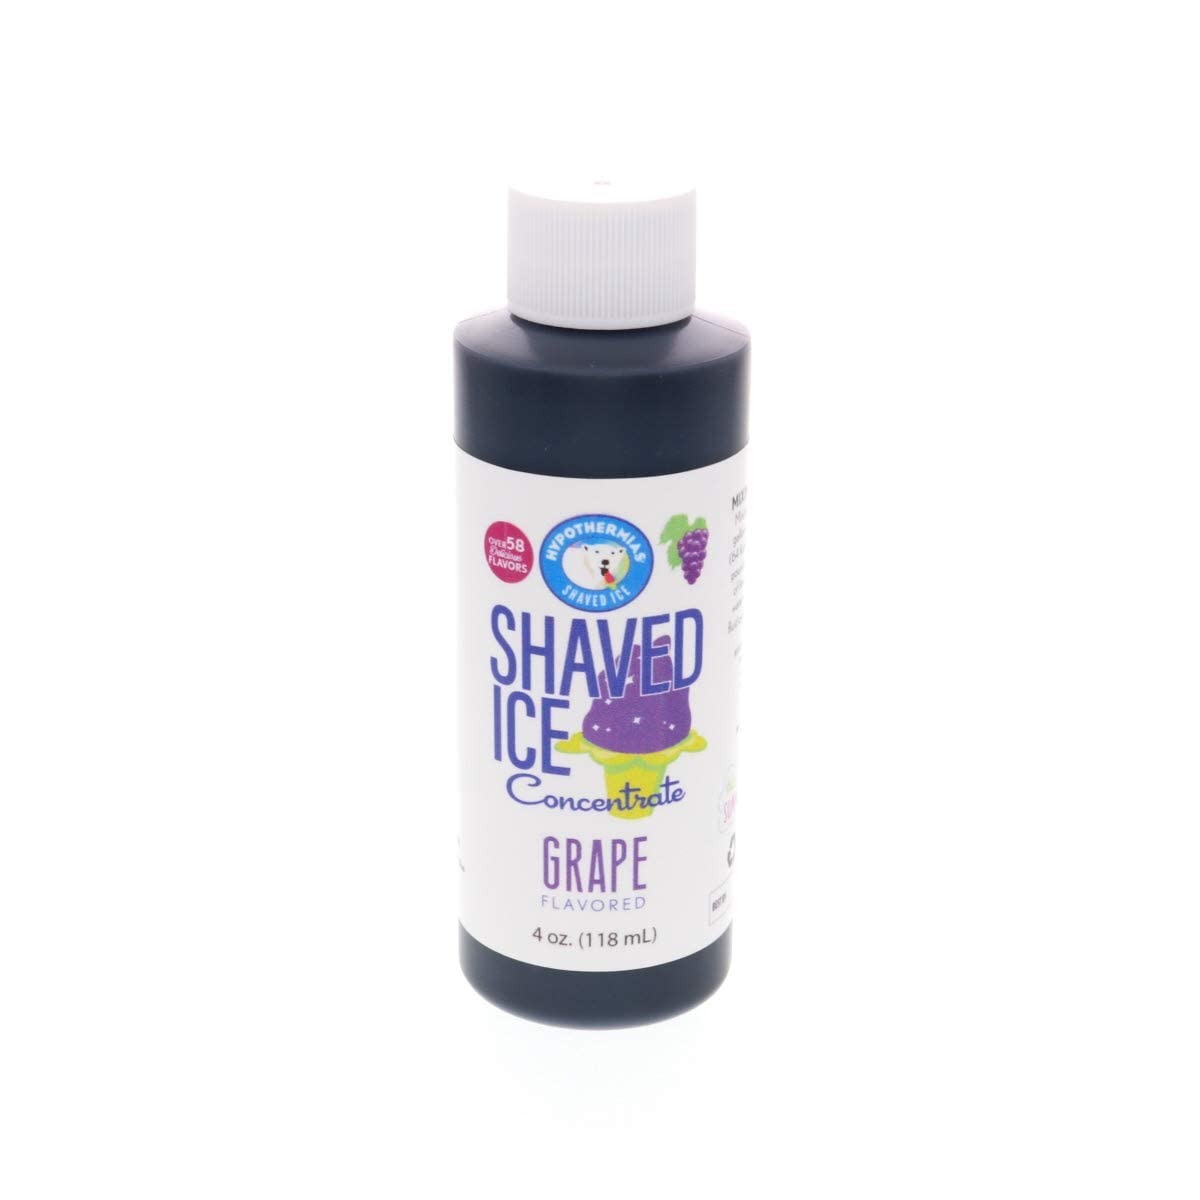
Item Name: Hypothermias Shaved Ice and Snow Cone Syrup Unsweetened Flavor Concentrate - 4 Fl Oz - Makes 1 Gallon of Ready to Use Syrup - Grape - Must Add Filtered Water and Sweetener
Bullet Point 1: One 4 ounce bottle of flavor concentrate. Must add WATER and SUGAR/SWEETENER for syrup to be ready to use. Each 4 ounce bottle makes 1 gallon of syrup when mixed.
Bullet Point 2: Family-owned, gourmet snow-cone flavor syrups made in small batches. The best shaved ice or snow cone syrup around! You'll have the best tasting snow cone flavors on the block!
Bullet Point 3: Make your own shave ice, snow cone, slushie, snowball, italian ice for a delicious frozen treat. Our specialty, gourmet flavors can be used as shaved ice syrup, snow cone syrups, slushie syrups.
Bullet Point 4: Add to coffee, tea or sparkling water. Also makes a delicious sweet syrup for pancakes, waffles and crepes!
Bullet Point 5: You can also make slushies, snoballs, slushy, italian ice or flavor ice with our shaved ice flavor syrups. Made in the USA.
Product Description: Delicious Grape shaved ice or snow cone unsweetened flavor concentrate. Each 4 ounces of concentrate will make 1 gallon of syrup when mixed. This is professional, true to taste shaved ice flavor. Mixing Directions- To make a gallon of syrup: Use four ounces of flavor concentrate (shake well) with five pounds of sugar, fill with water (approximately 1/2 gallon of water) to the gallon mark and stir well.Preservatives Optional. Life of concentrate is two to three years. To extend the life of the syrups you can add optional preservatives (citric acid, sodium benzoate). Please keep at room temperature and out of direct sunlight and heat.Made in the USA.*** A note about the flavor concentrates, it is extremely important to follow the directions very carefully when making flavors from the concentrates. This is a flavoring concentrate, not a ready to use syrup. You have to add sweetener and water to the concentrate to create the syrup to be used on the ice. Without the sweetener, it will not be sweet. A concentrate allows you to choose the type and sweetness level of the syrup. You can use pure cane sugar, high fructose corn syrup or alternative sweeteners. Consider Hypothermias' Ready to Use flavor line if you are looking for a a pre-sweetened shaved ice or sno-cone syrup. <br> Must add water and sugar or sweetner for syrup to be ready to use. Each 4 ounce bottle makes 1 gallon of syrup when mixed.
Value: 4.0
Unit: Fl Oz

Price: 9.96